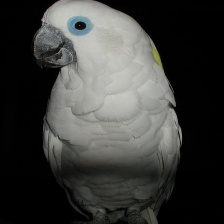
Species: COCKATOO
Scientific name: CACATUIDAE
ImageNet parent category: sulphur-crested_cockatoo